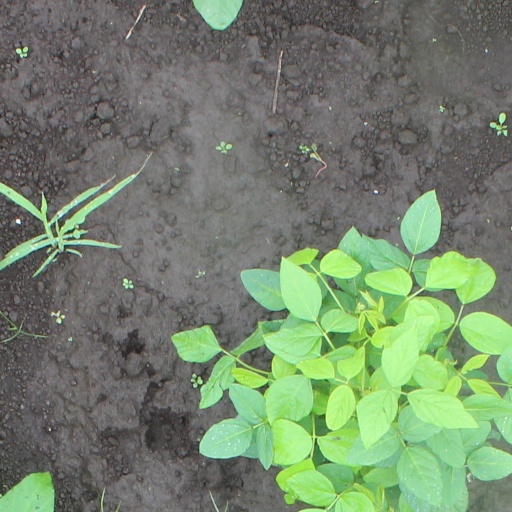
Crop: soybean